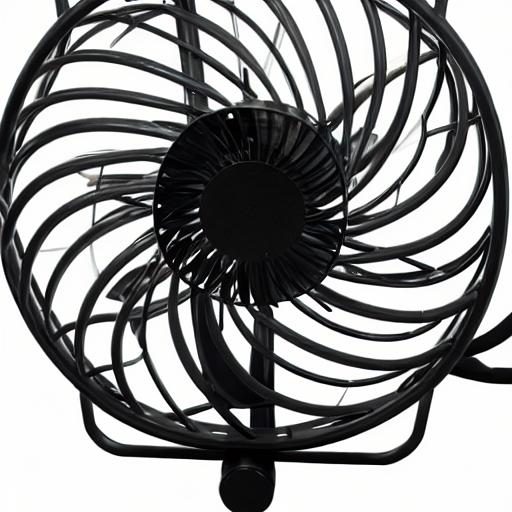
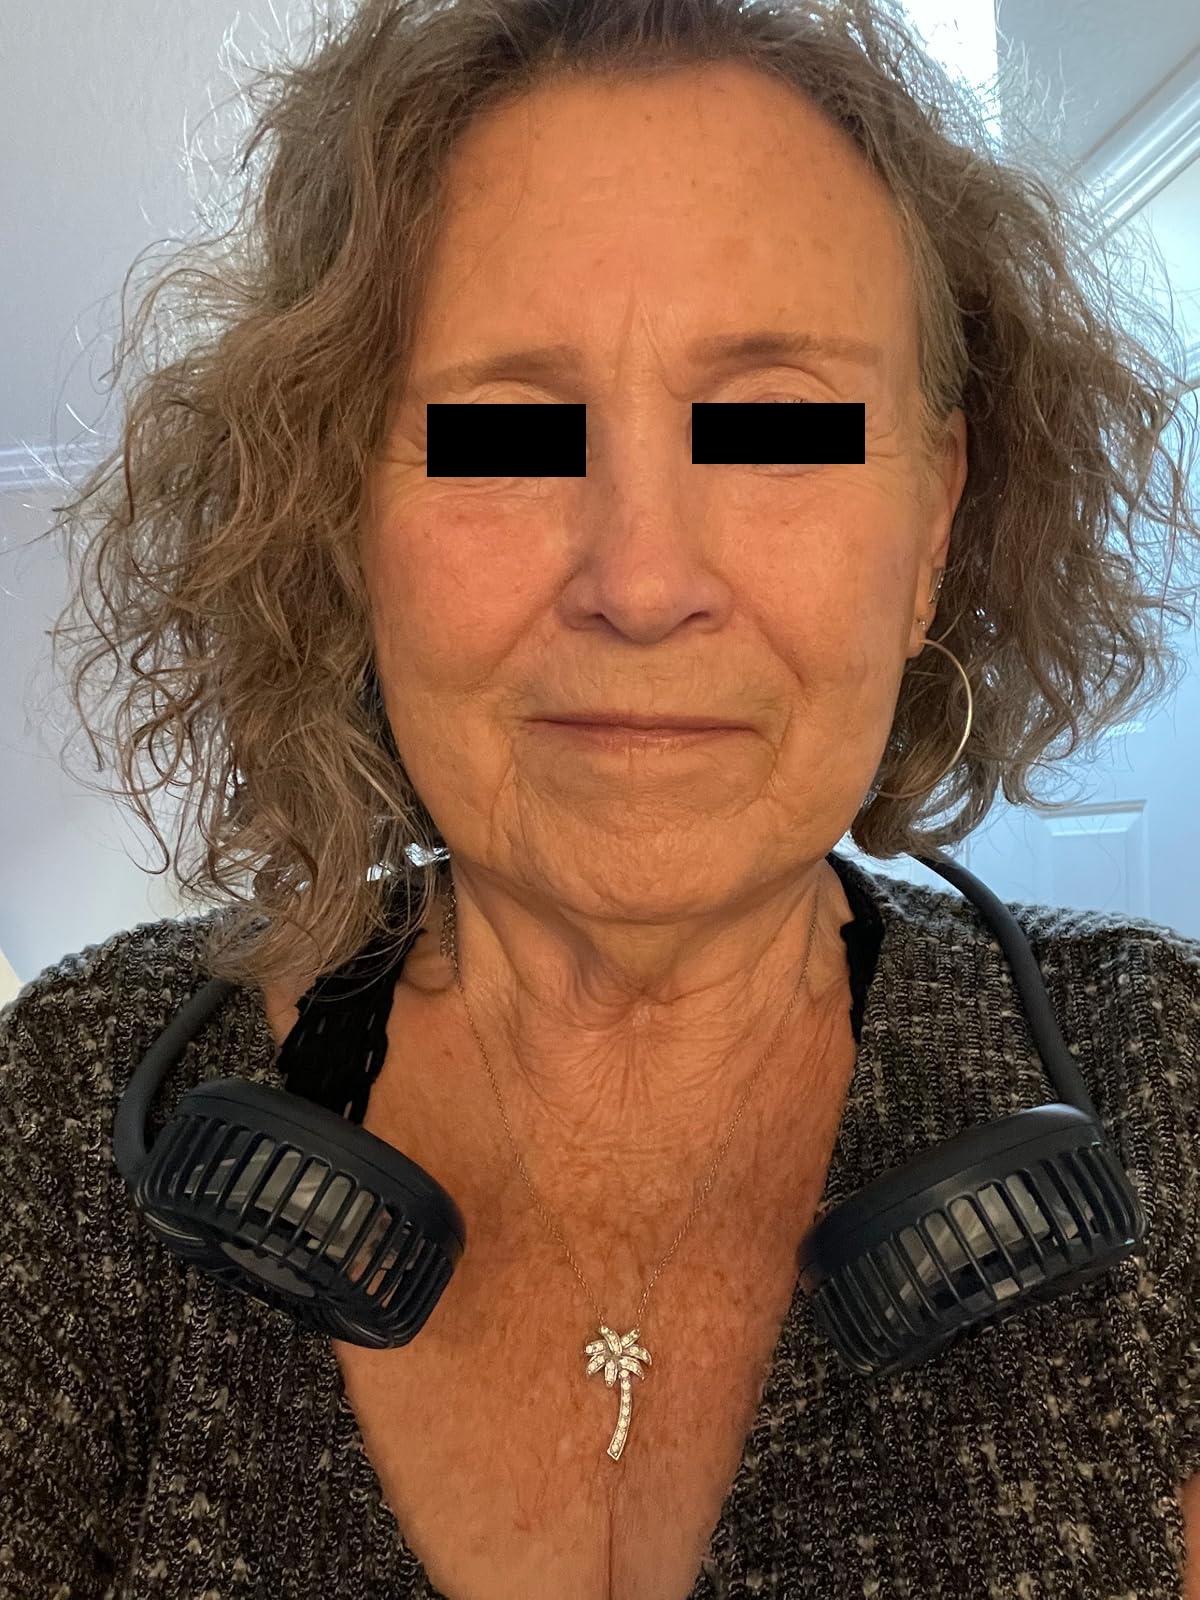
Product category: fan
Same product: no